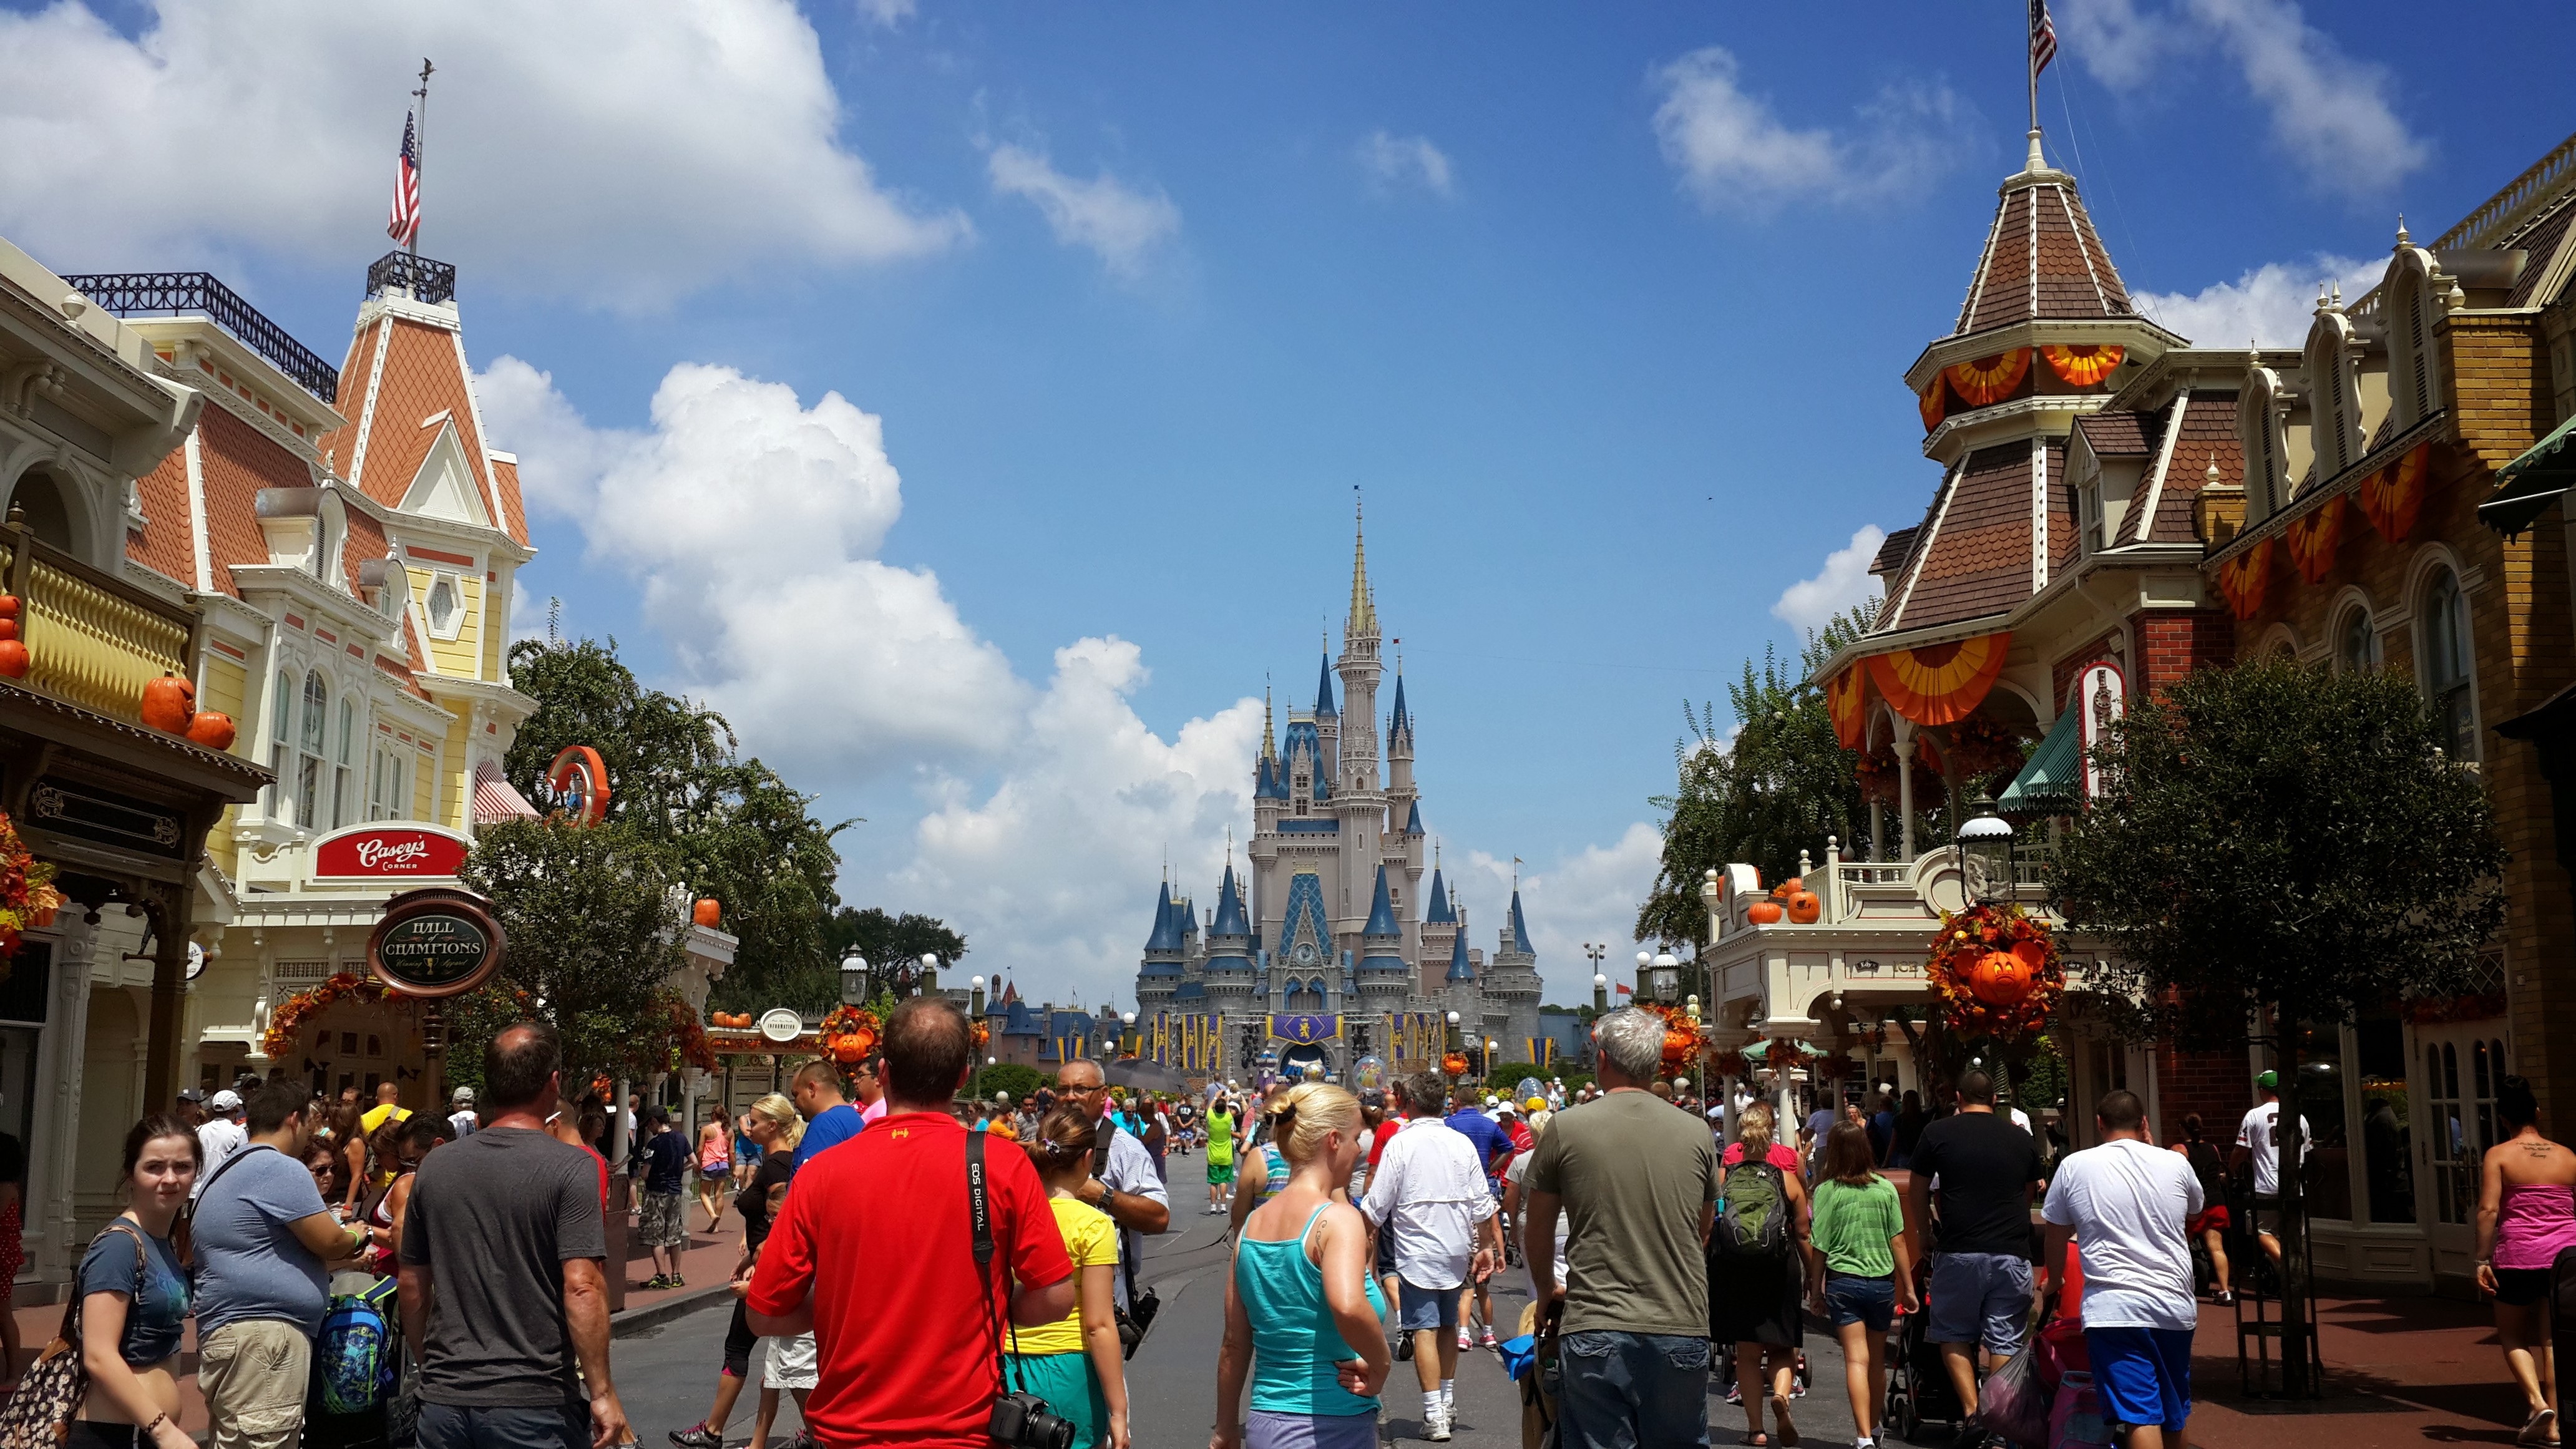
town, city, crowd, cityscape, amusement park, plaza, castle, landmark, tourism, place of worship, public space, family, children, temple, town square, fantasy, amusement, parks, games, florida, orlando, magic kingdom, disney land, human settlement